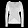
Label: Pullover